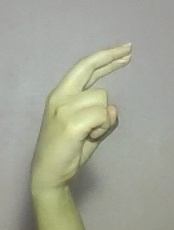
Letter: zay